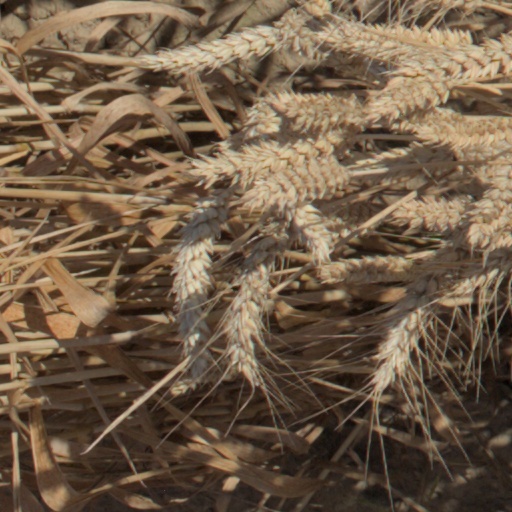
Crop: wheat